Pierdavide Carone

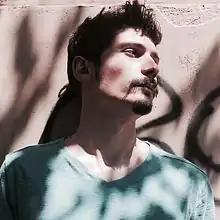

He was a contestant of the ninth edition of the Italian popular talent show "Amici di Maria De Filippi"; he reached the finals and finished in third place. He also won the critics award. He signed a contract with Sony Music Entertainment and during the final of the show he won the prize of journalistic criticism of the value of 50,000 euros. His debut album "Una Canzone Pop" peaking the No. 1 in the Italian album chart and has been certified double platinum in Italy. Even his first single "Di Notte" reached No. 1 in Italy. He is also the author of the song "Per tutte le volte che...", performed by Valerio Scanu, who won the Sanremo Festival 2010. He also released the book "I sogni fanno rima" which was an editorial success. On July, he released the second single from the album: "Mi piaci...ma non troppo".